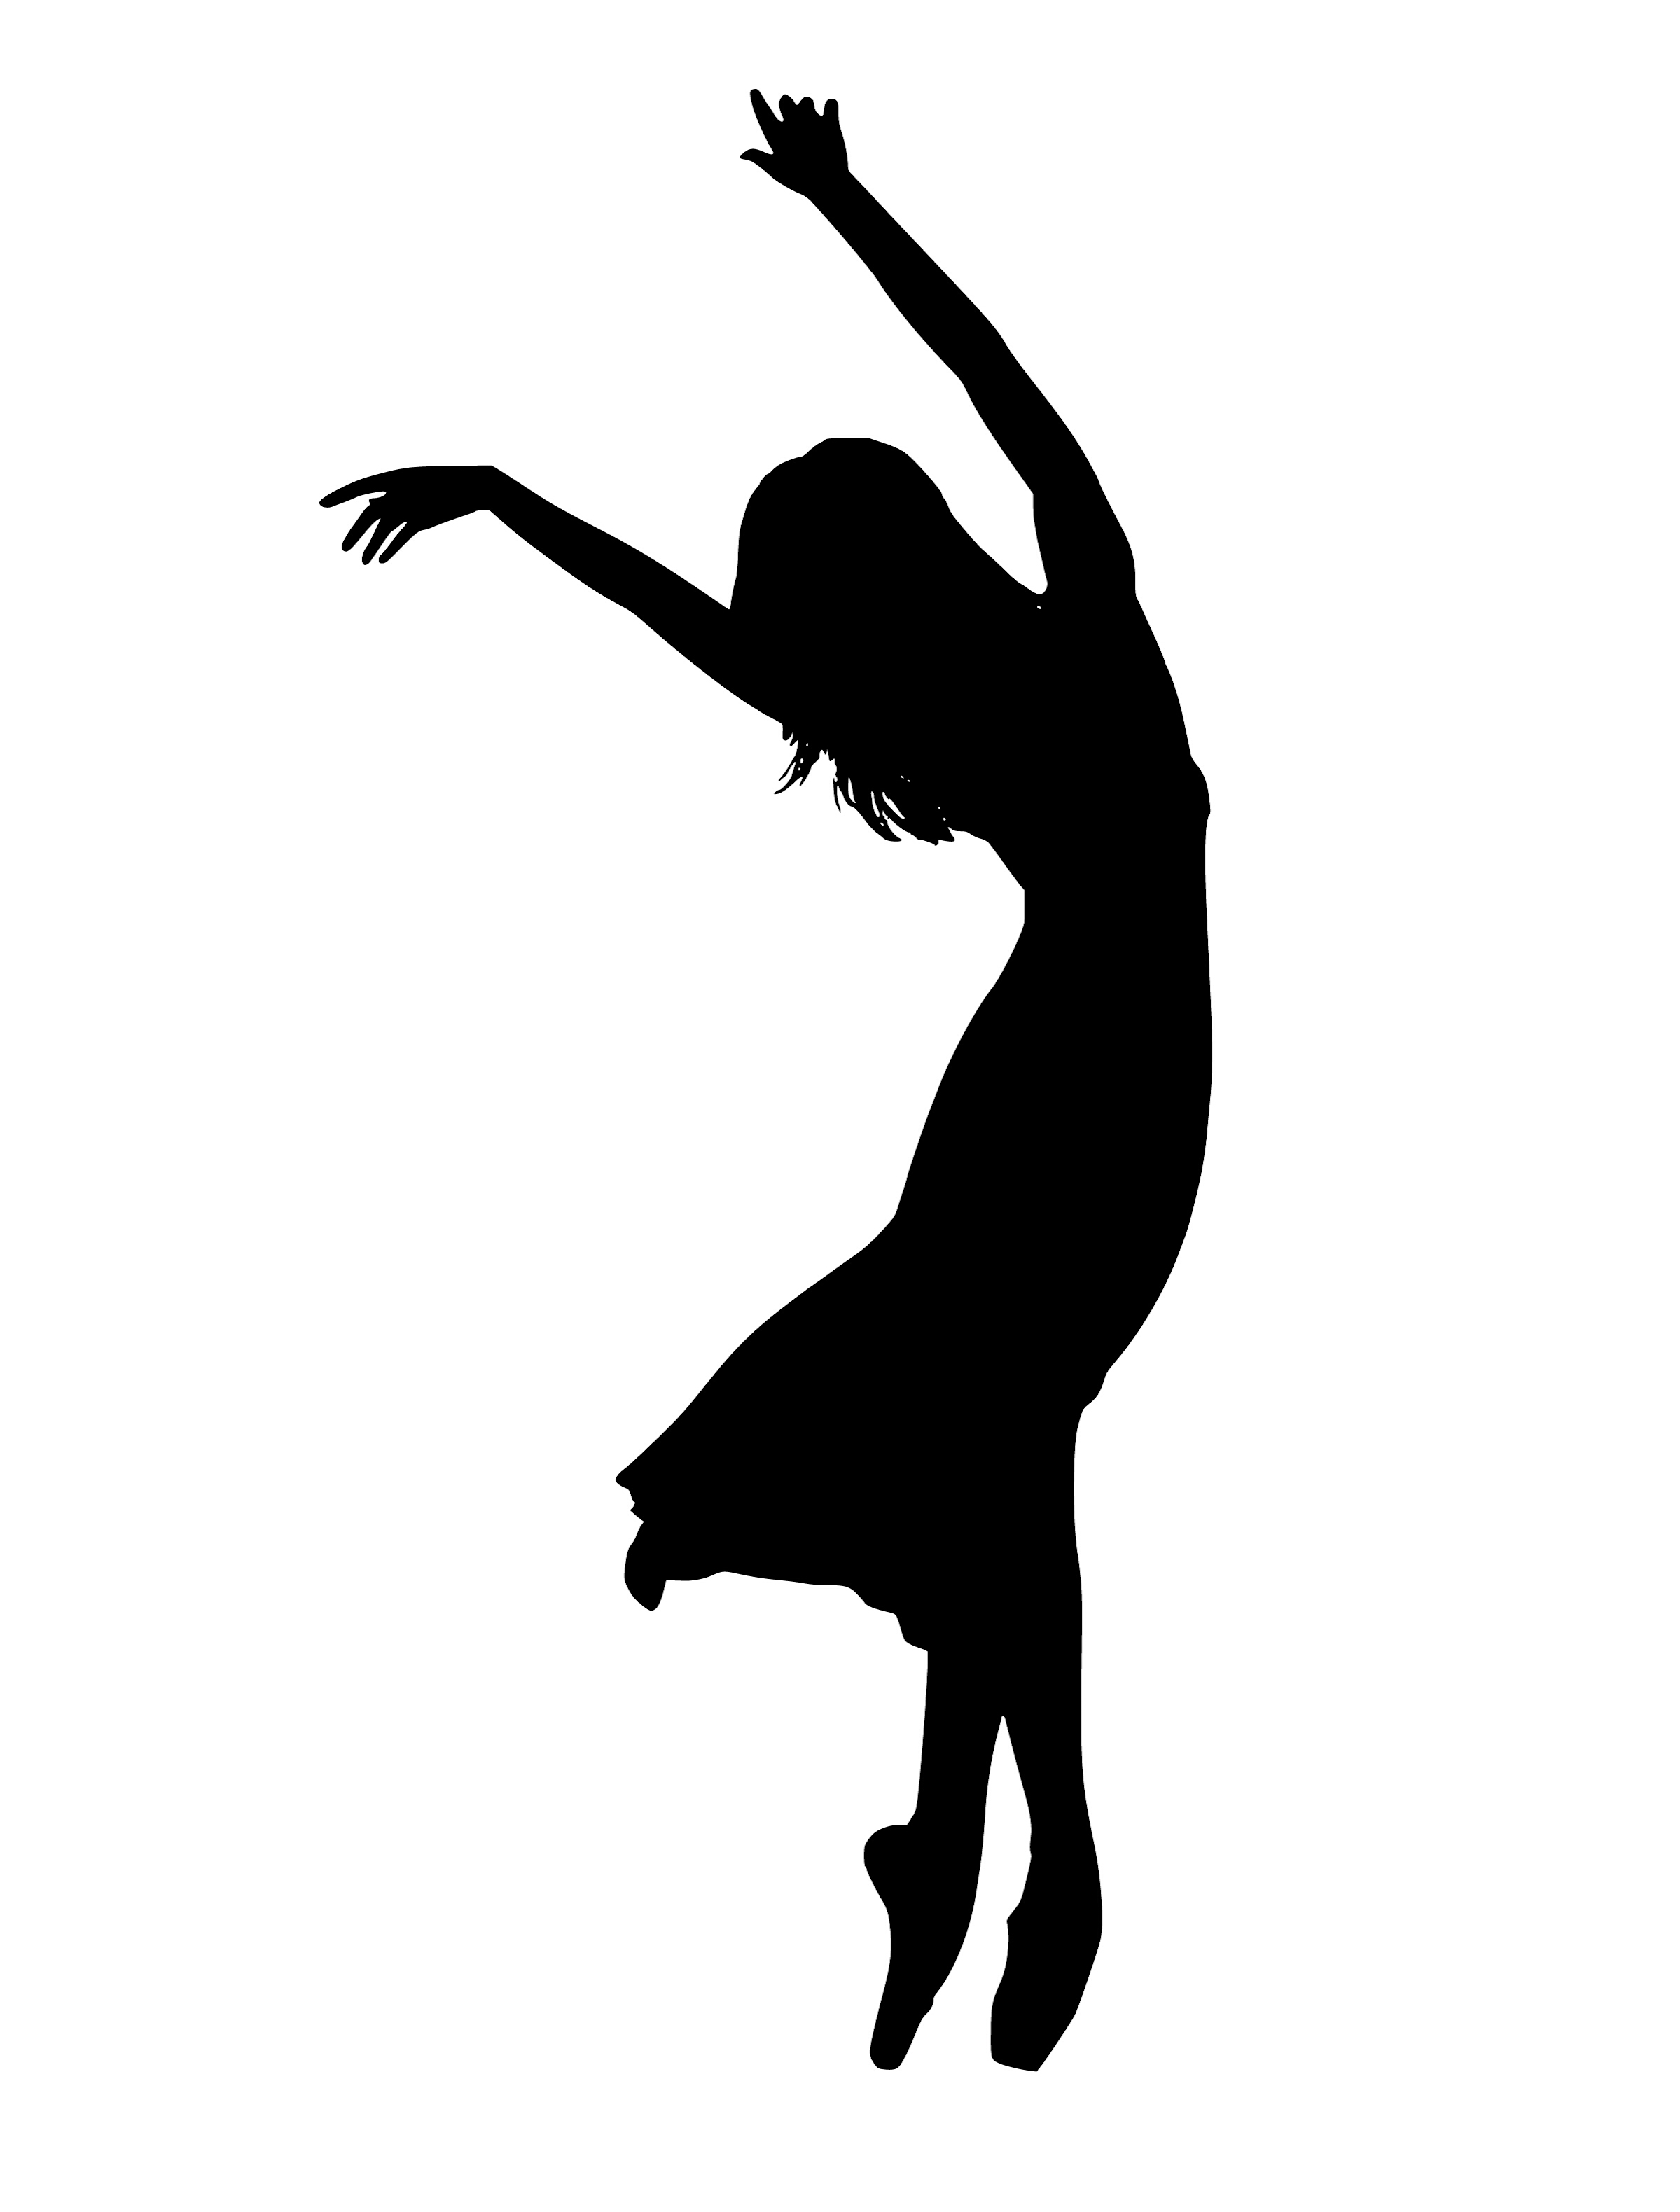
silhouette, dancing, dress, ballet, stand, entertainment, show, exercises, sports, girl, sport, woman, long hair, black, black and white, joint, jumping, monochrome photography, arm, line, monochrome, performing arts, dancer, hand, ballet dancer, shoe, art, graphics, font, illustration, modern dance